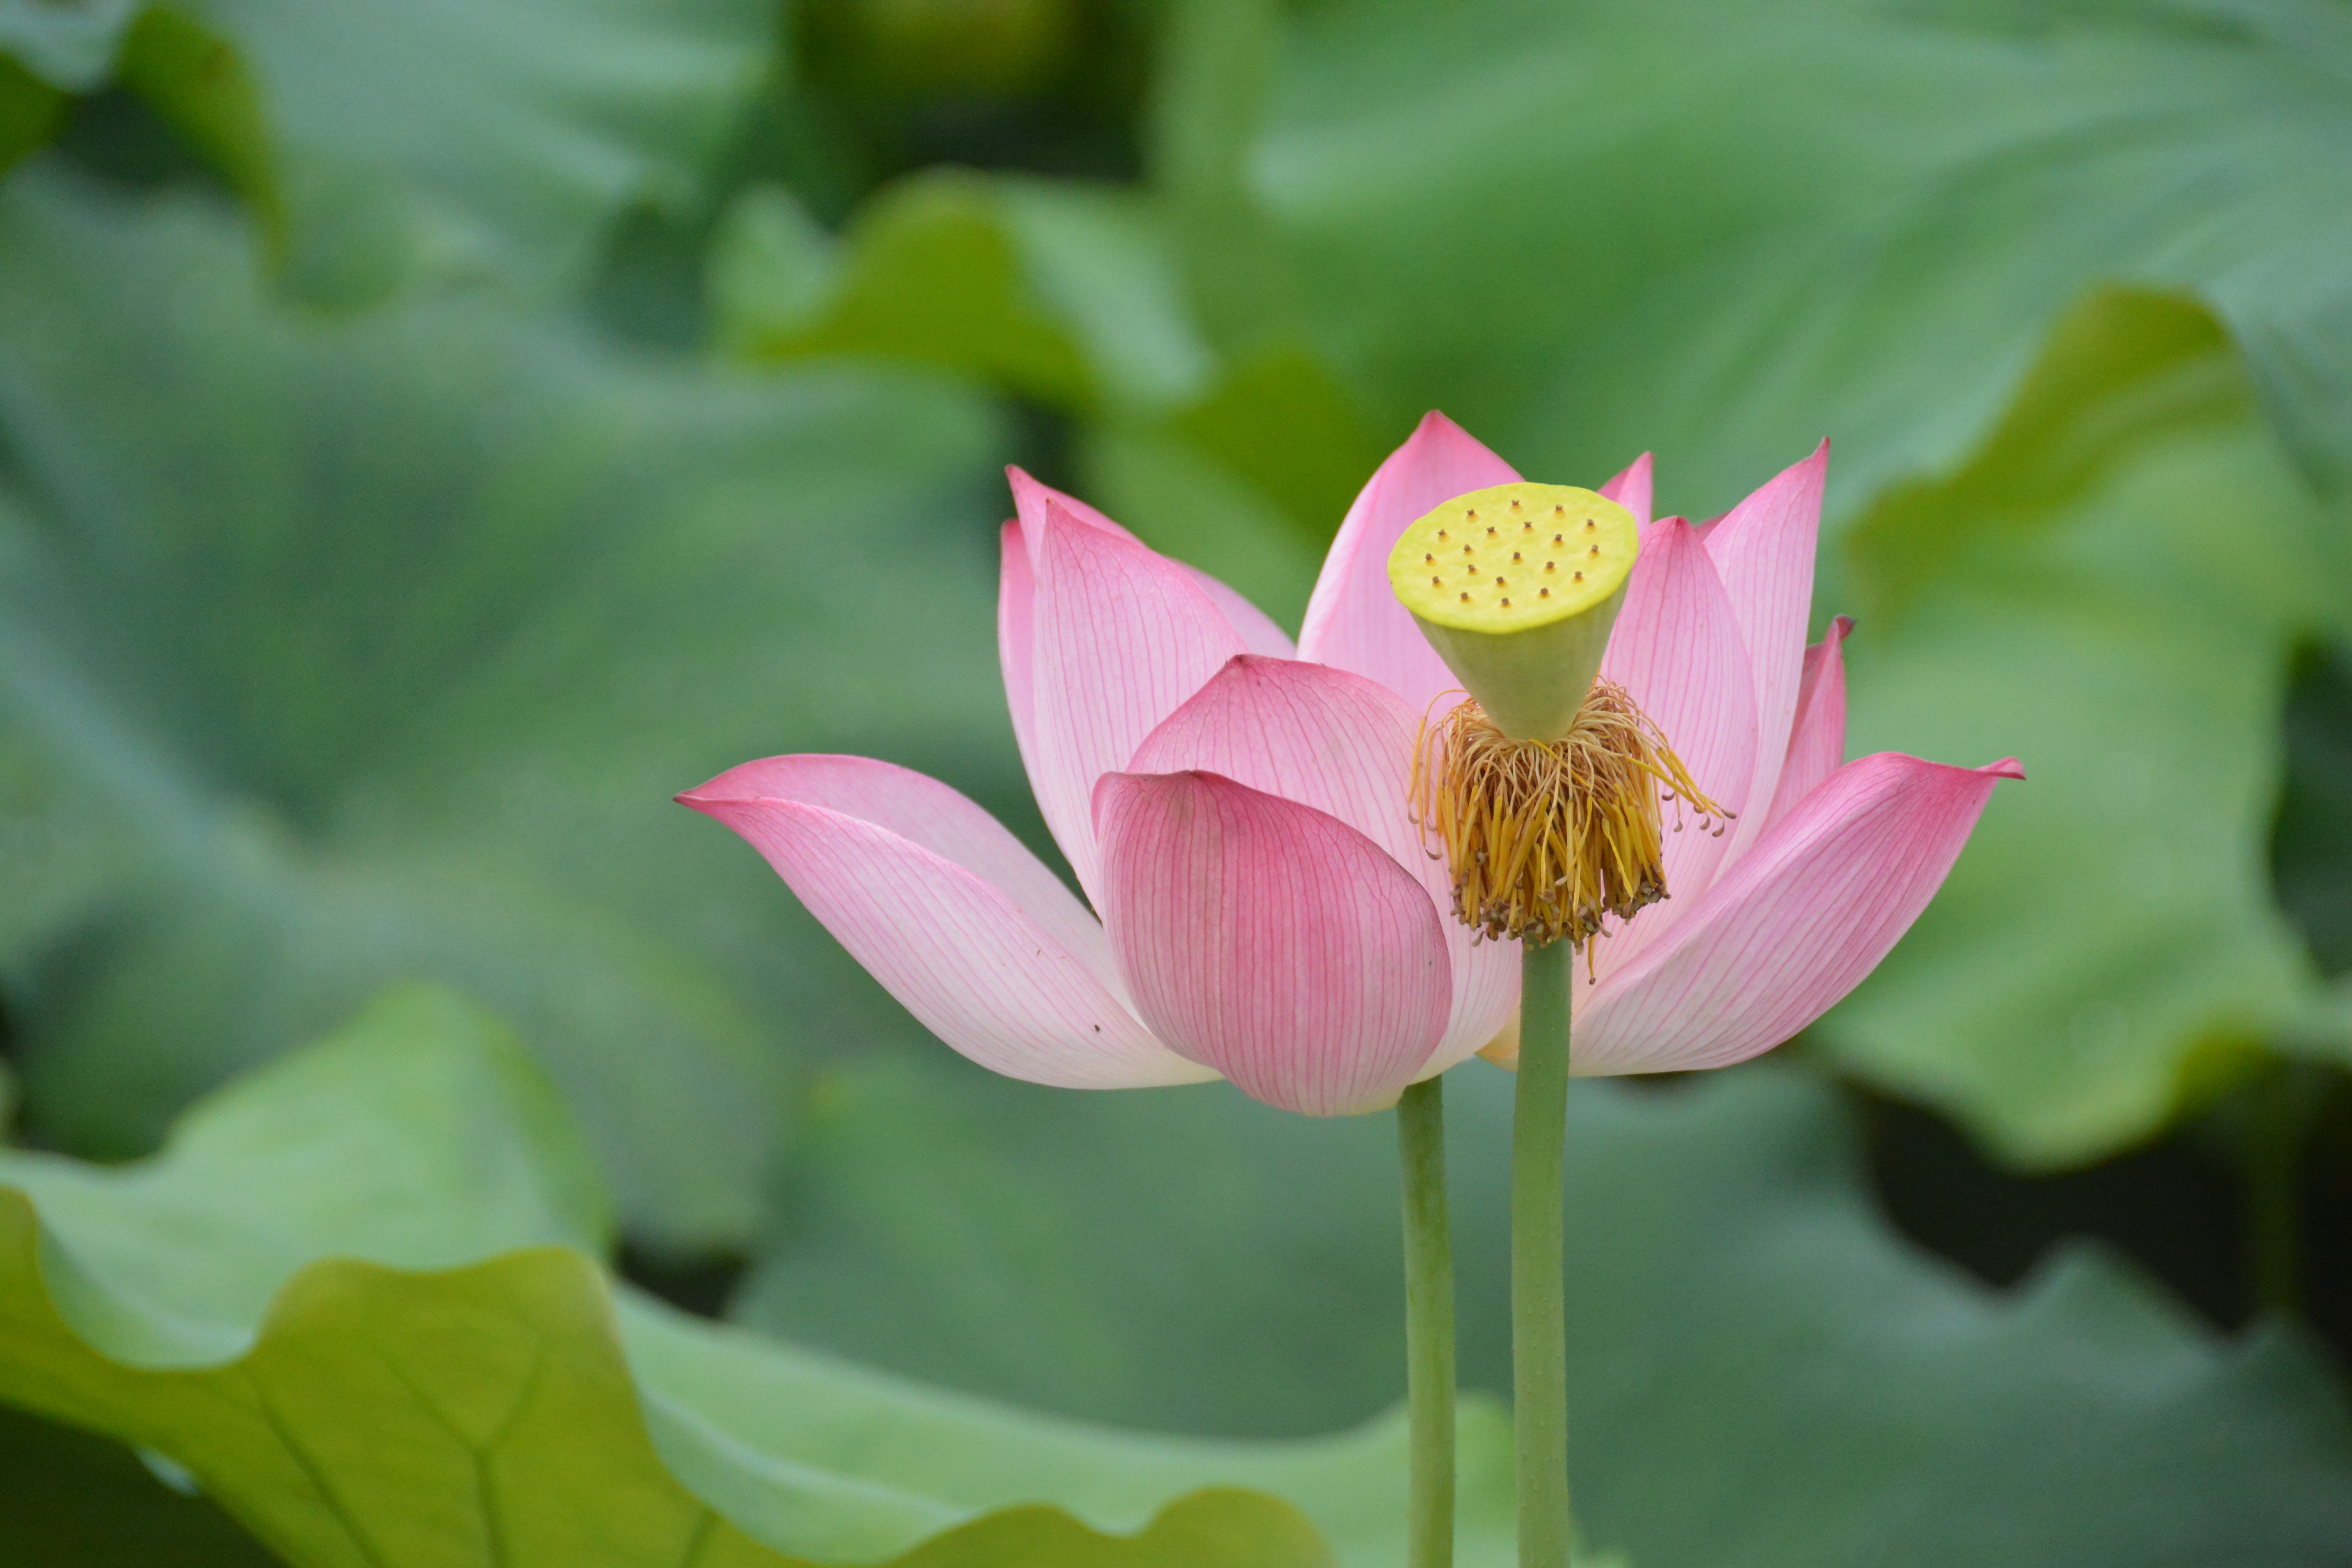
blossom, plant, flower, petal, botany, sacred lotus, aquatic plant, flora, lotus, macro photography, flowering plant, plant stem, land plant, lotus family, proteales